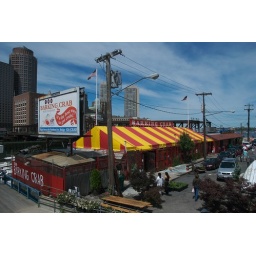
A tent shines against the blue sky